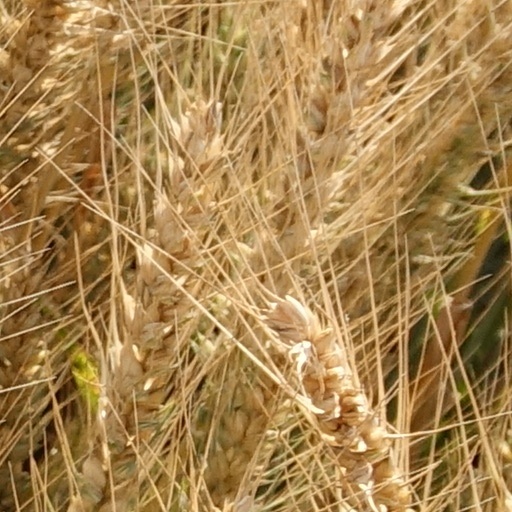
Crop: wheat